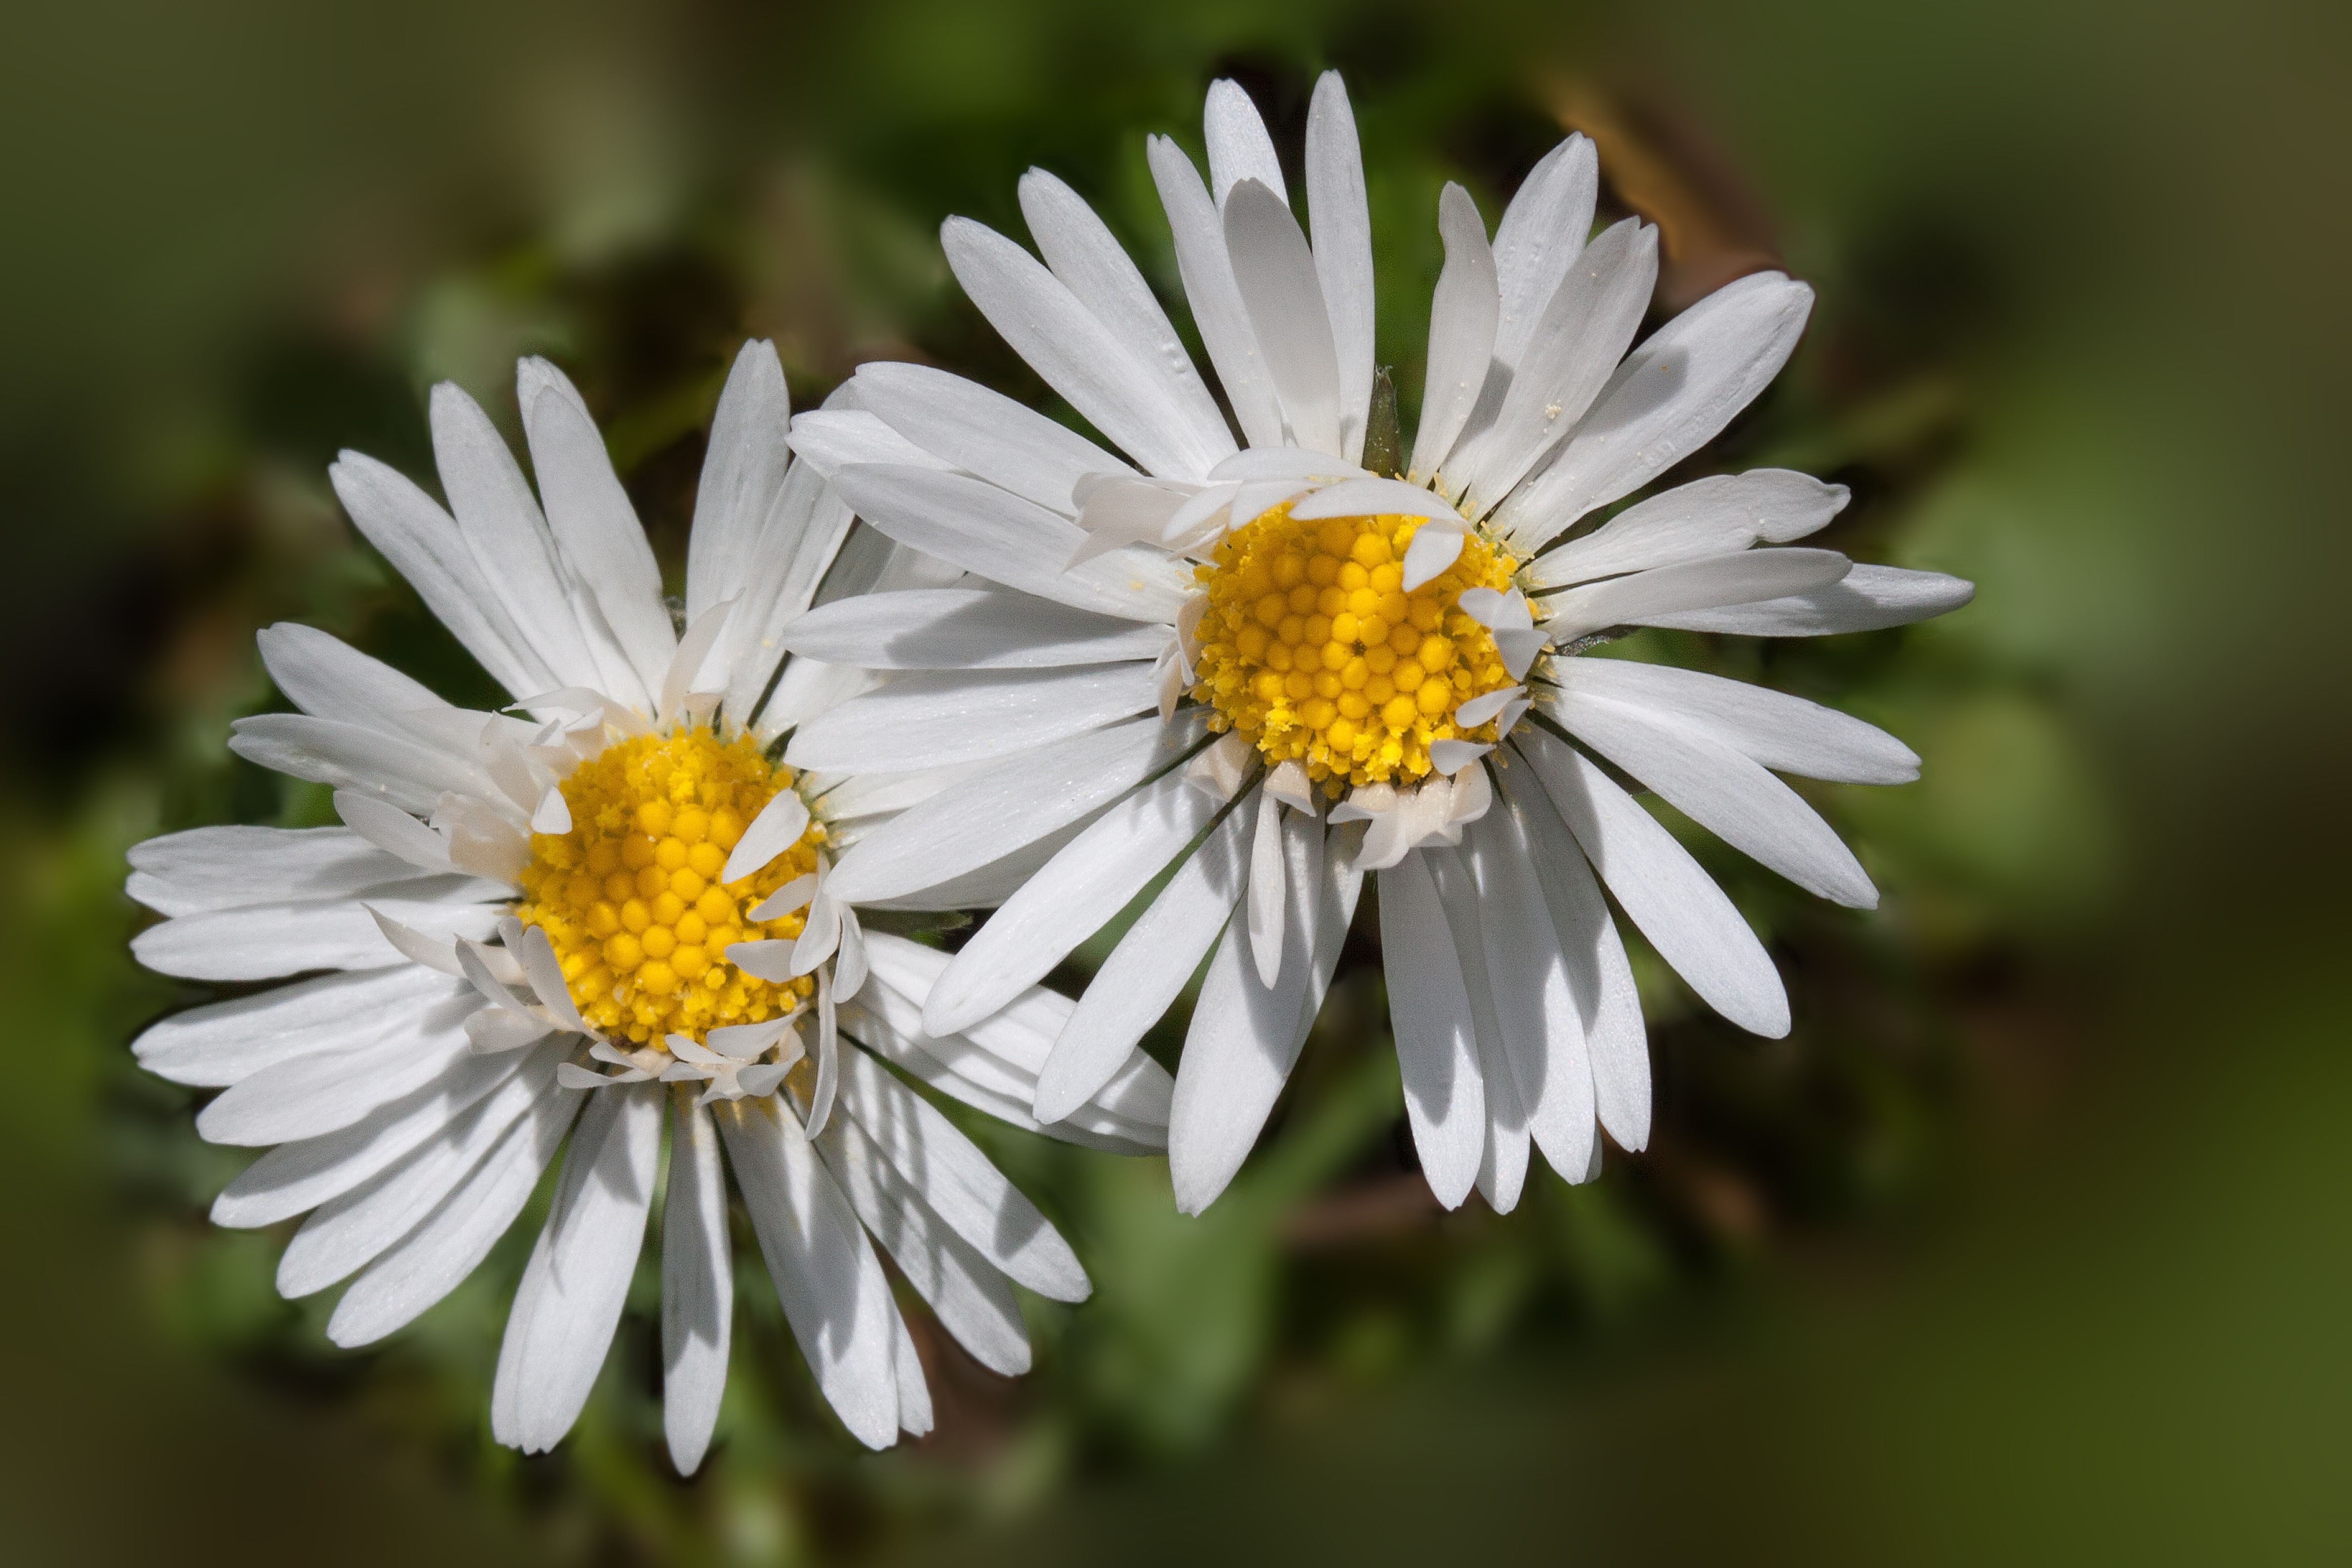
nature, blossom, plant, flower, petal, daisy, green, macro, botany, flora, wildflower, close up, asteraceae, aster, macro photography, flowering plant, yellow white, daisy family, herbaceous plant, tausendsch n, little daisy, oxeye daisy, monatsroeserl, the asteraceae family, bellis philosophy, m p, plant stem, land plant, chamaemelum nobile, marguerite daisy